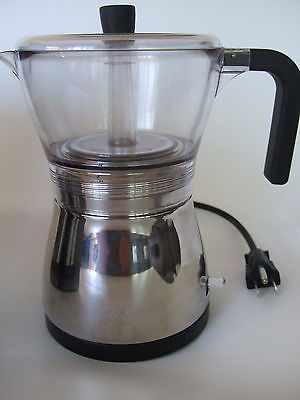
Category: coffee maker